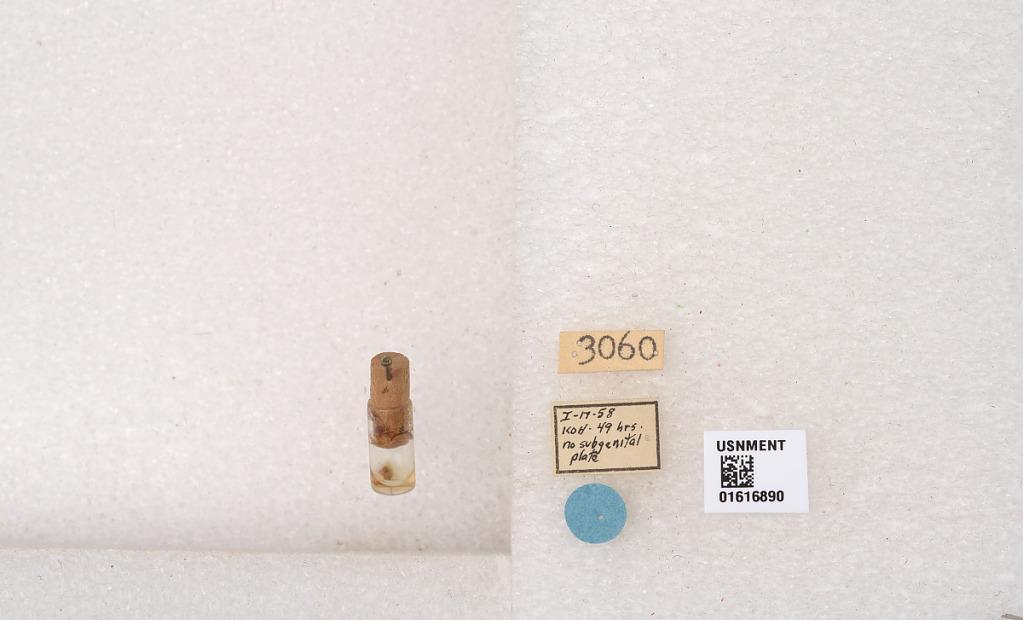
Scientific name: Xylocopa (Schonnherria) subcyanea Pérez
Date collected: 1958-1-17